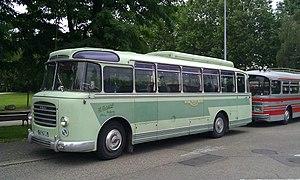
Bus Berliet PLB 8, carrosserie Gangloff (Colmar)
Le Berliet PLB 8 est un autocar construit par la marque française Berliet entre 1952 et 1957. Il était carrossé par Gangloff.